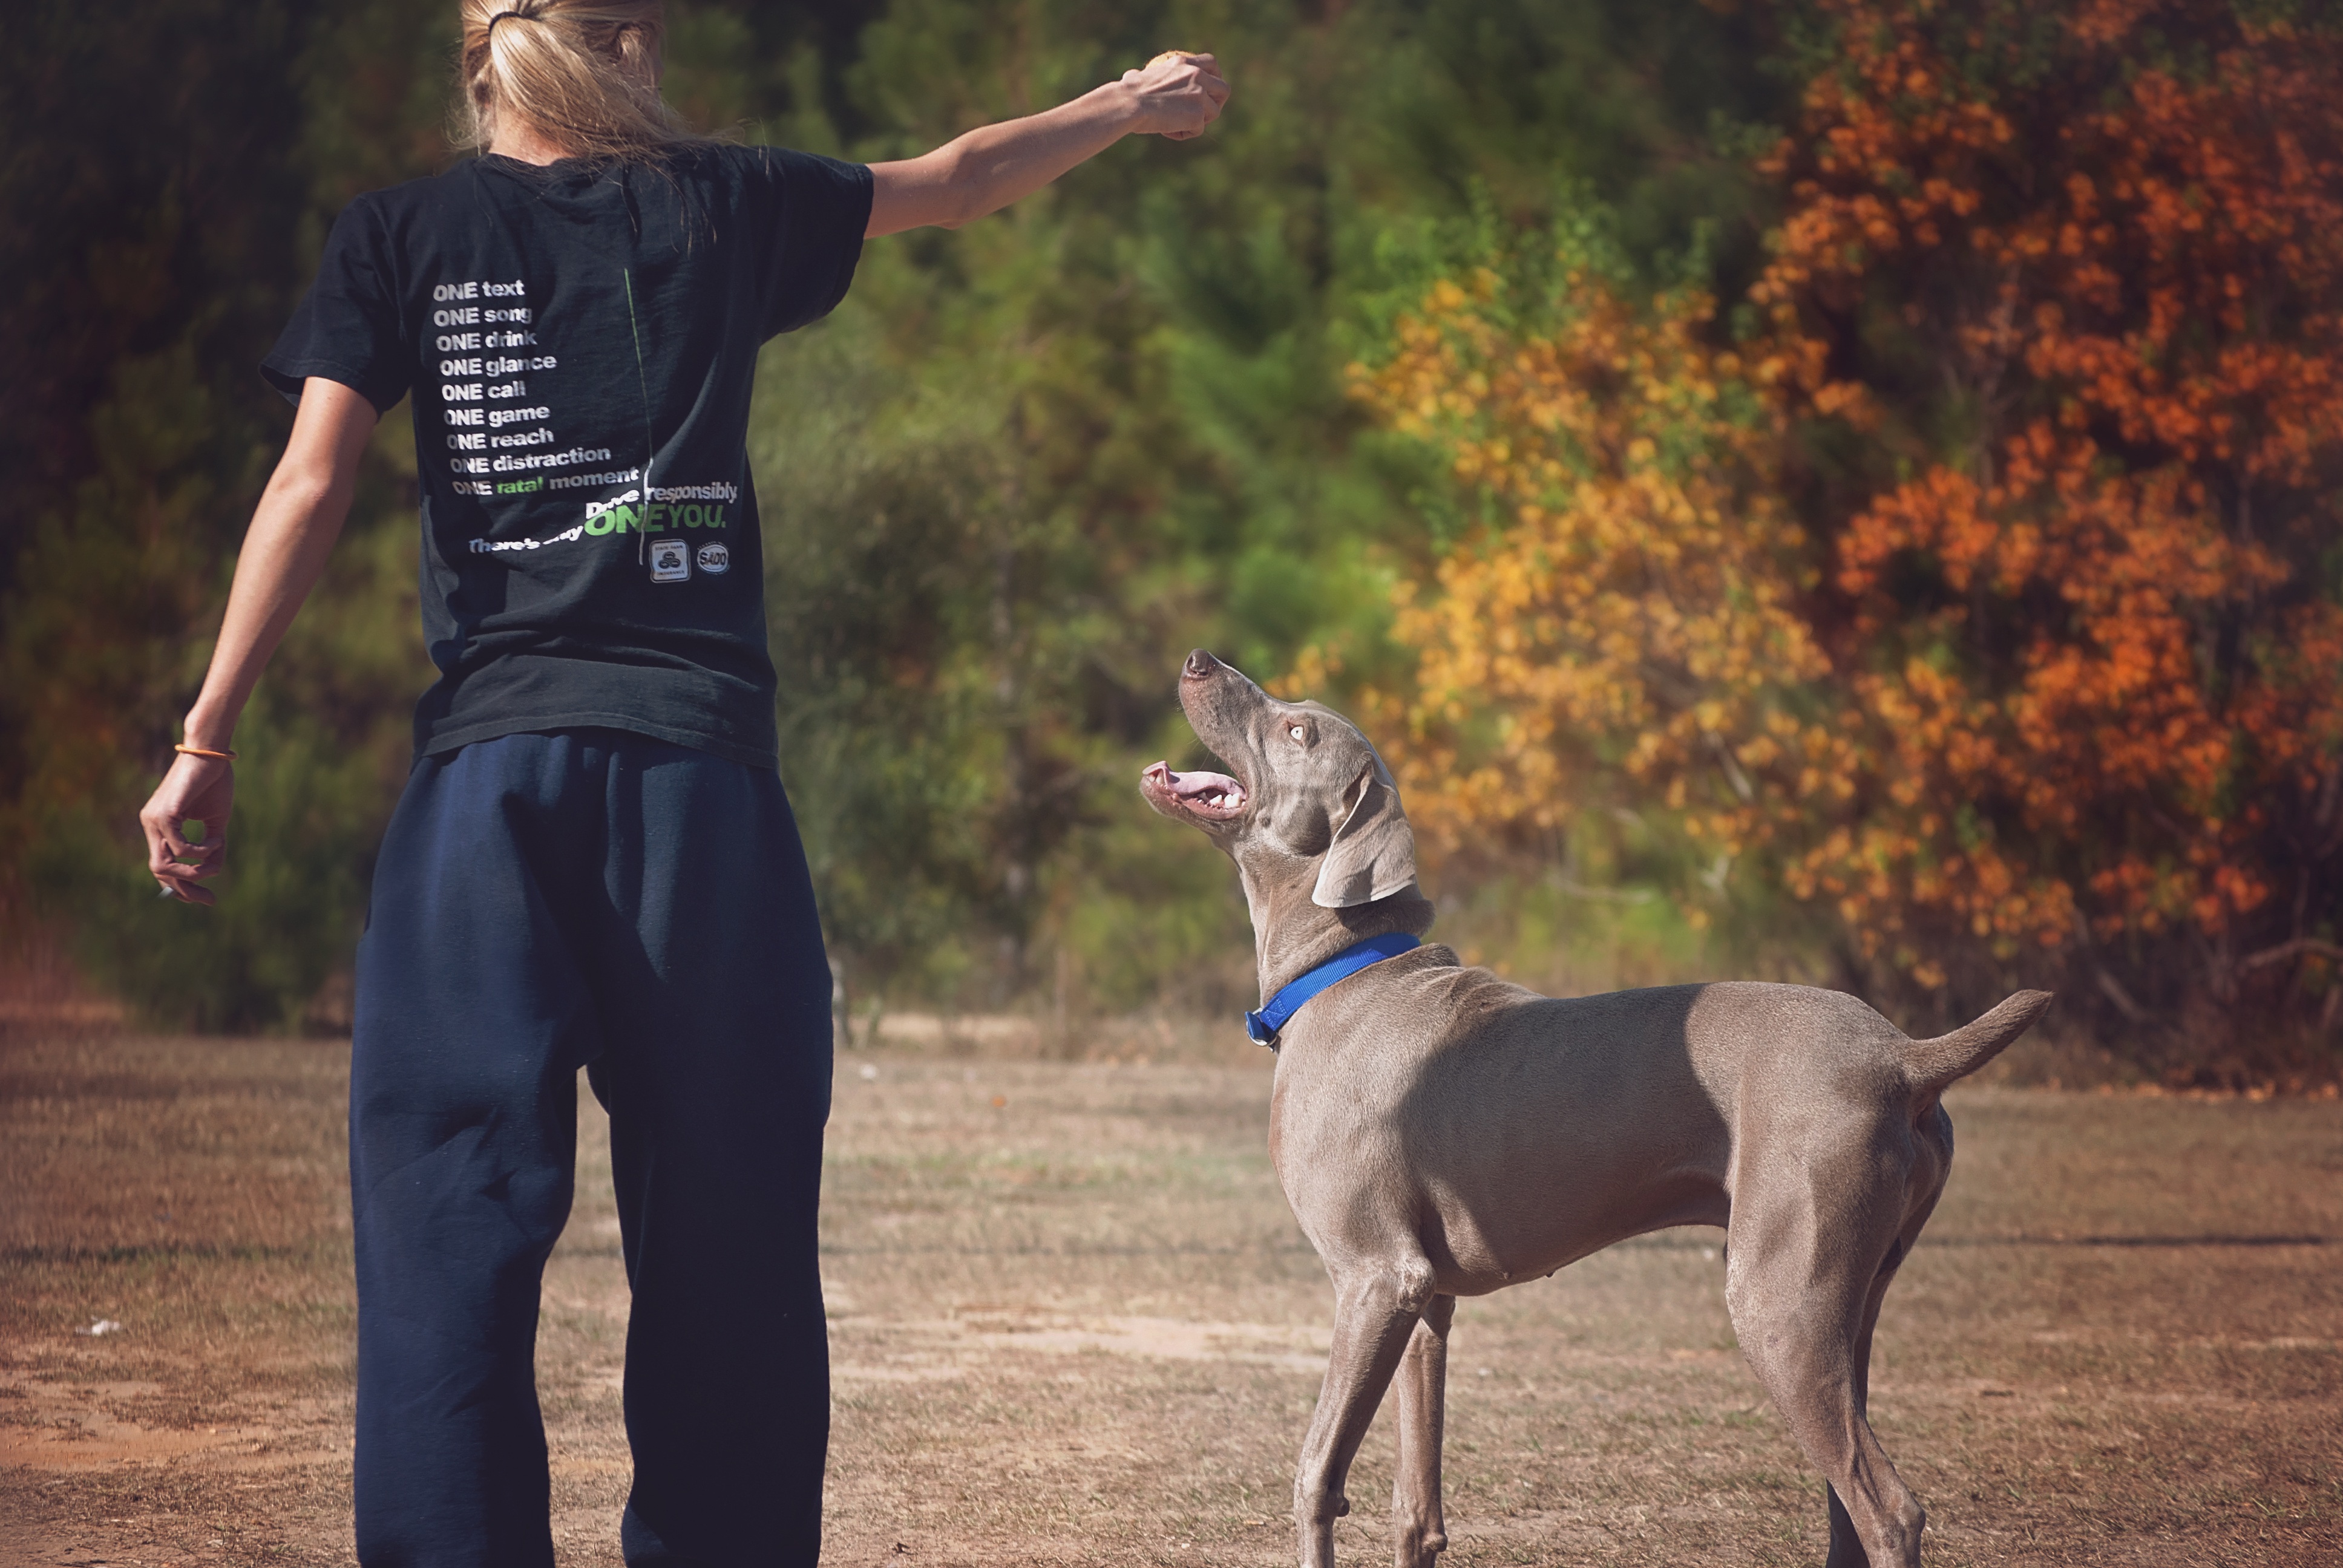
nature, outdoor, girl, puppy, dog, animal, canine, pet, fur, green, mammal, playing, friend, hound, sports, vertebrate, greyhound, happy dog, dog like mammal, animal sports, dog sports, brown weimaraner